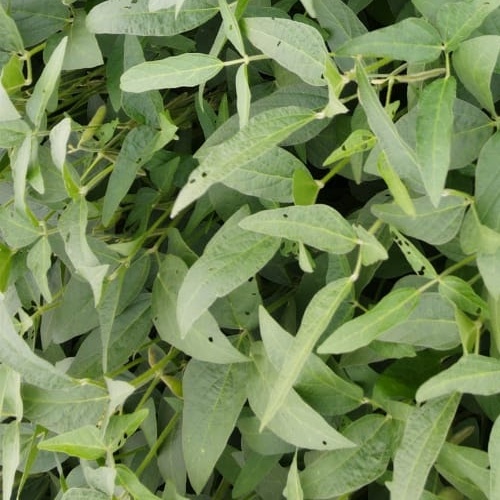
Label: Diabrotica_speciosa